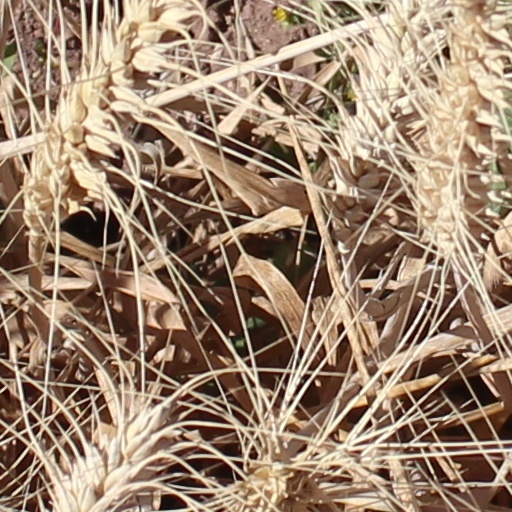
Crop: wheat